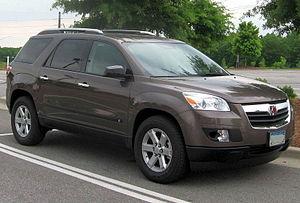
Le Saturn Outlook est le premier crossover de la marque Saturn. Il fait partie de la nouvelle génération de SUV du groupe GM. Basé sur les Buick Enclave et Chevrolet Traverse, mais aussi sur le GMC Acadia dont il reprend presque entièrement le style, seule la face avant les distinguent.